Baling twine

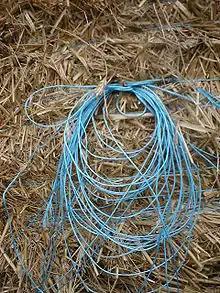
Synthetic baling twine tied around bales of hay

Baling twine or baler twine is a small diameter sisal or synthetic twine used to bind a quantity of fibrous material (notably hay or straw) into a more compact and easily-stacked form.